Who Stole the Doggies?

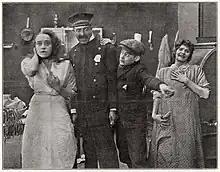
Publicity still from "Who Stole the Doggies?"

Who Stole the Doggies? is a 1915 American silent comedy film featuring Oliver Hardy.